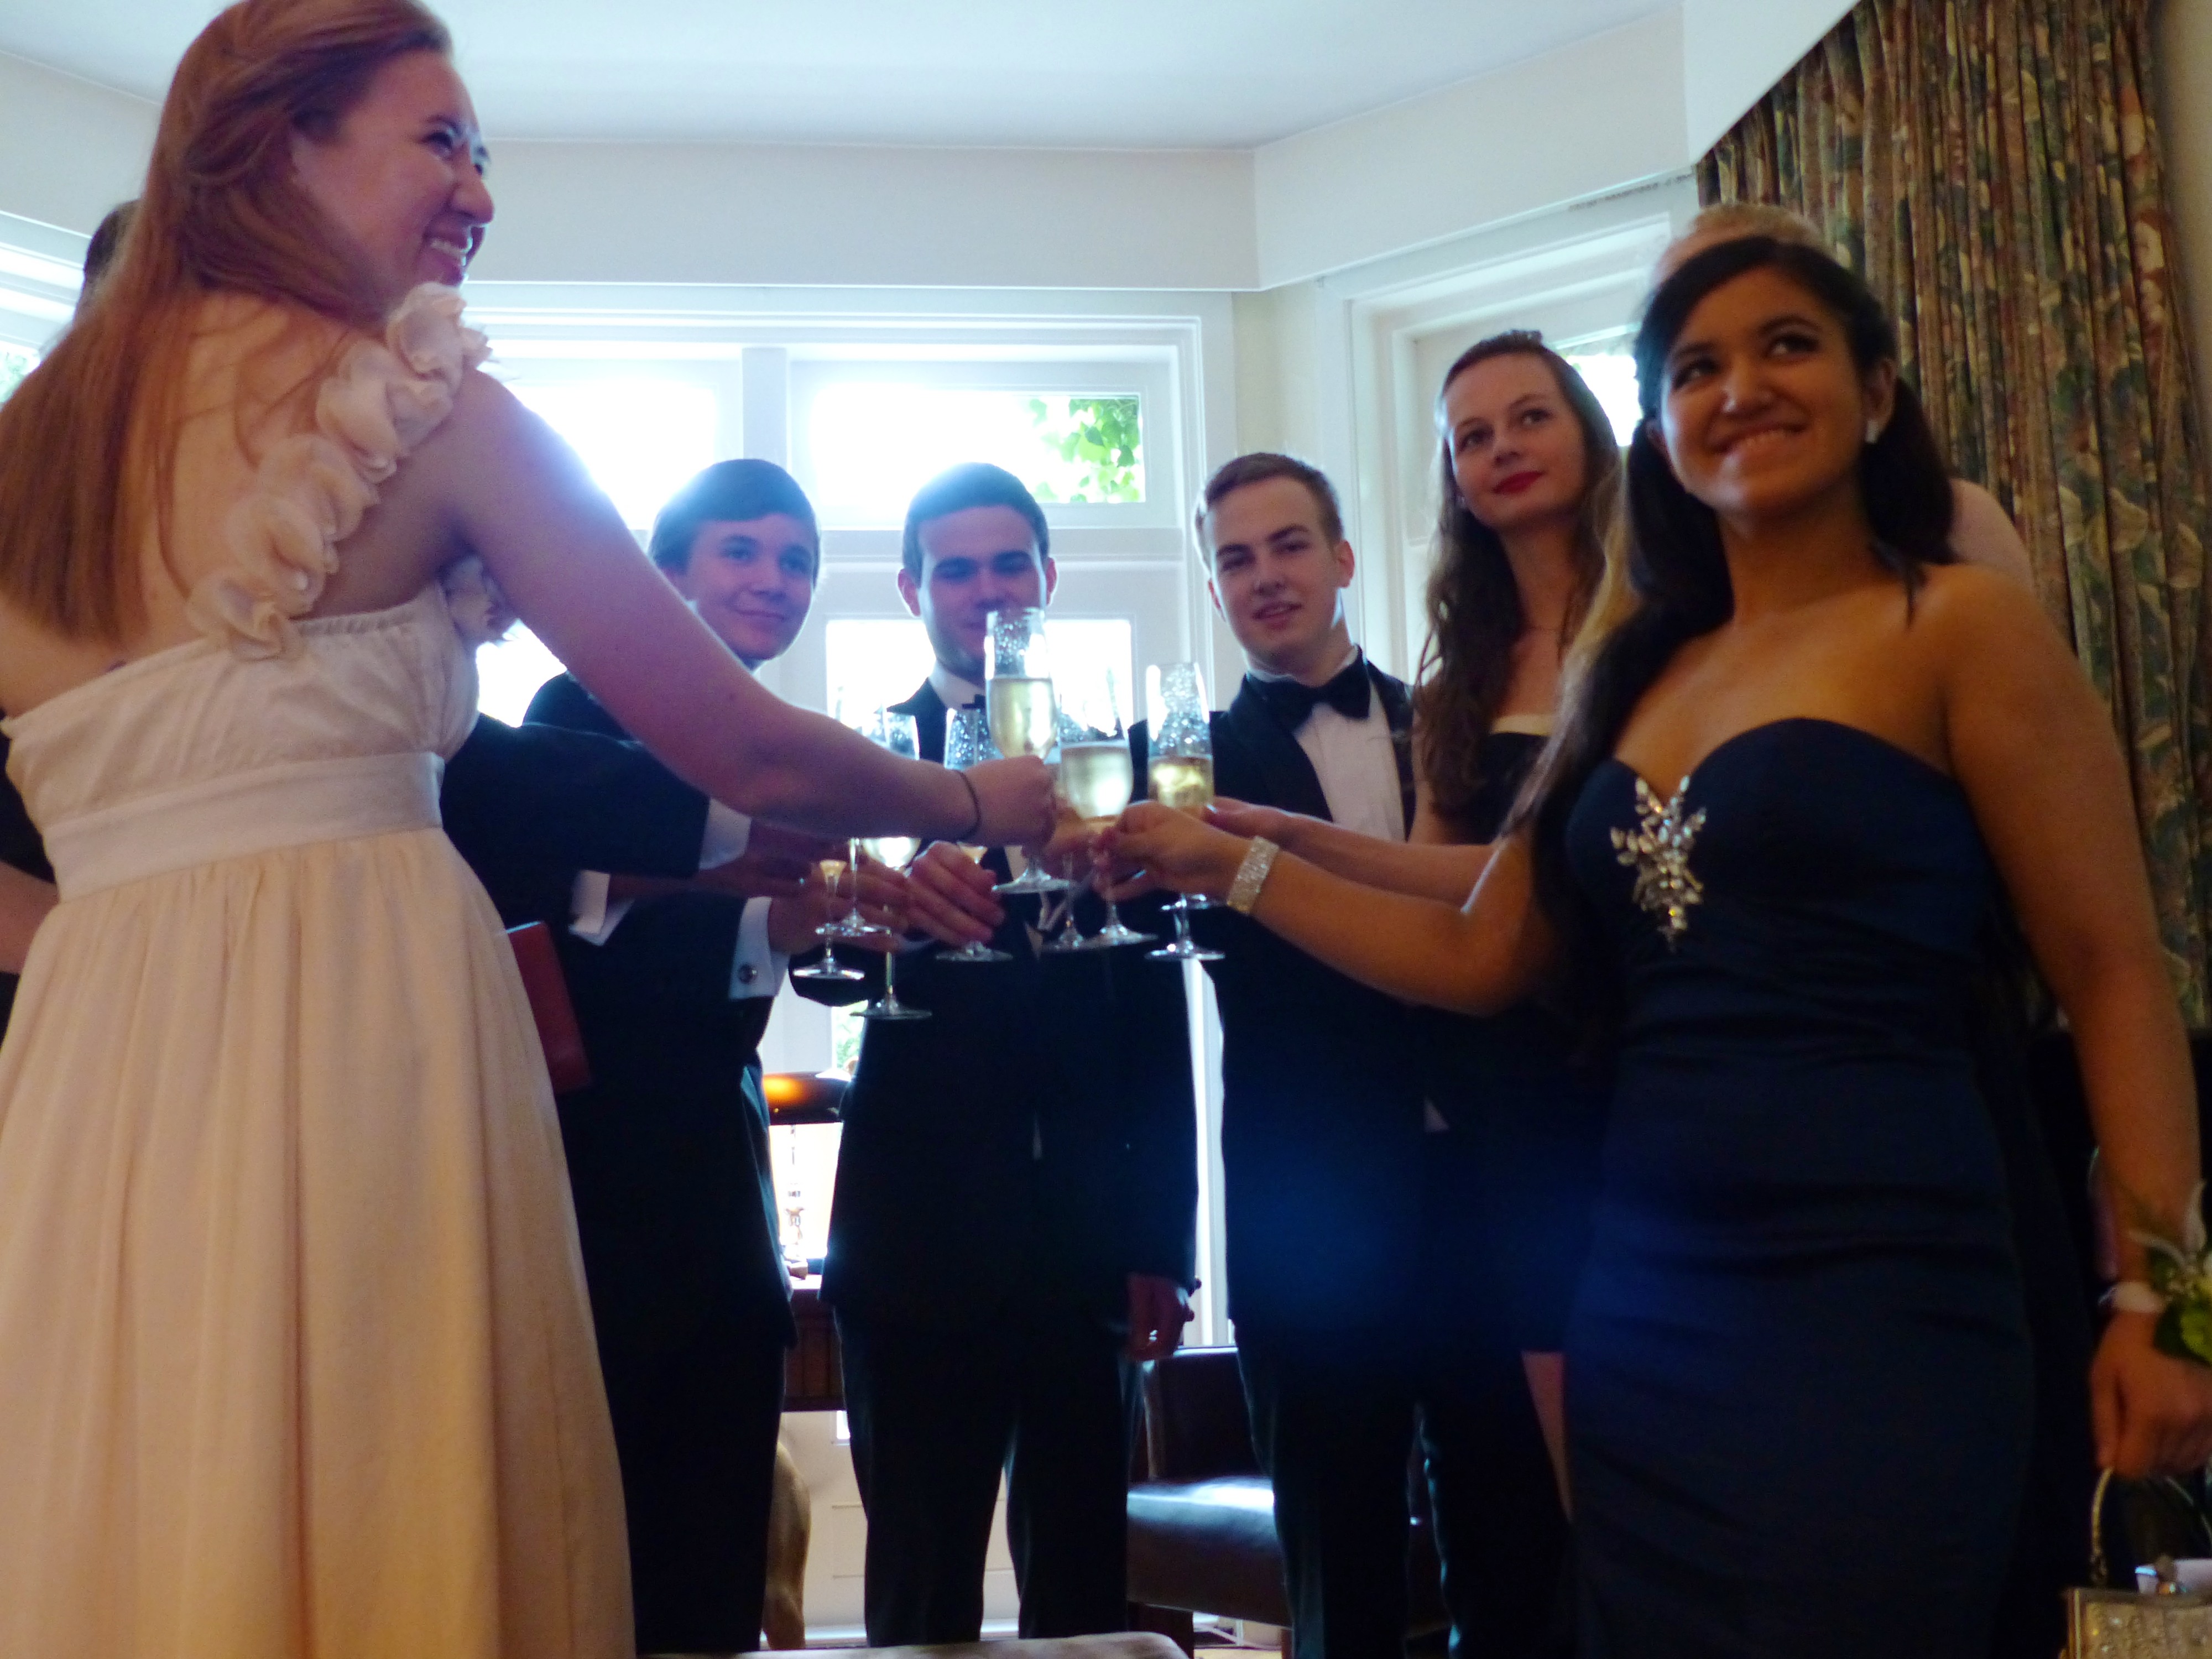
party, singing, highschool, prom